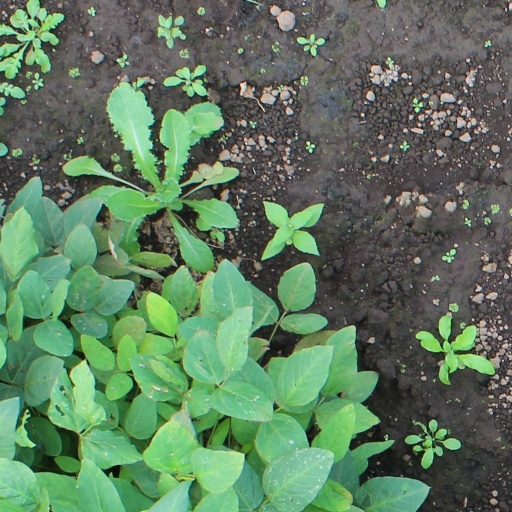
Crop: soybean